The Black Swan (film)

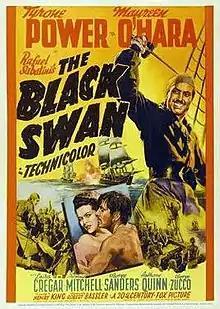
Theatrical release poster

The Black Swan is a 1942 American swashbuckler Technicolor film directed by Henry King and starring Tyrone Power and Maureen O'Hara. It was based on the 1932 novel of the same title by Rafael Sabatini.